Anatoly Wasserman

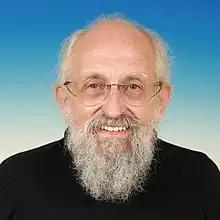
Official portrait, circa 2021

Anatoly Aleksandrovich Wasserman (born 9 December 1952) is a politician, journalist and political pundit who has won numerous television intellectual quiz shows. Since September 2021 he is a member of the State Duma of the Russian Federation (the 8th convocation).